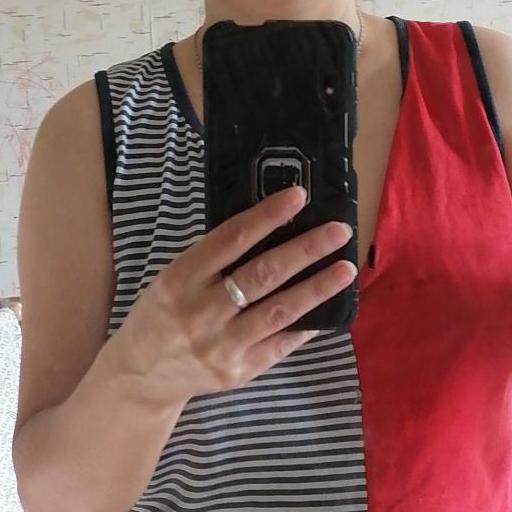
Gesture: no_gesture